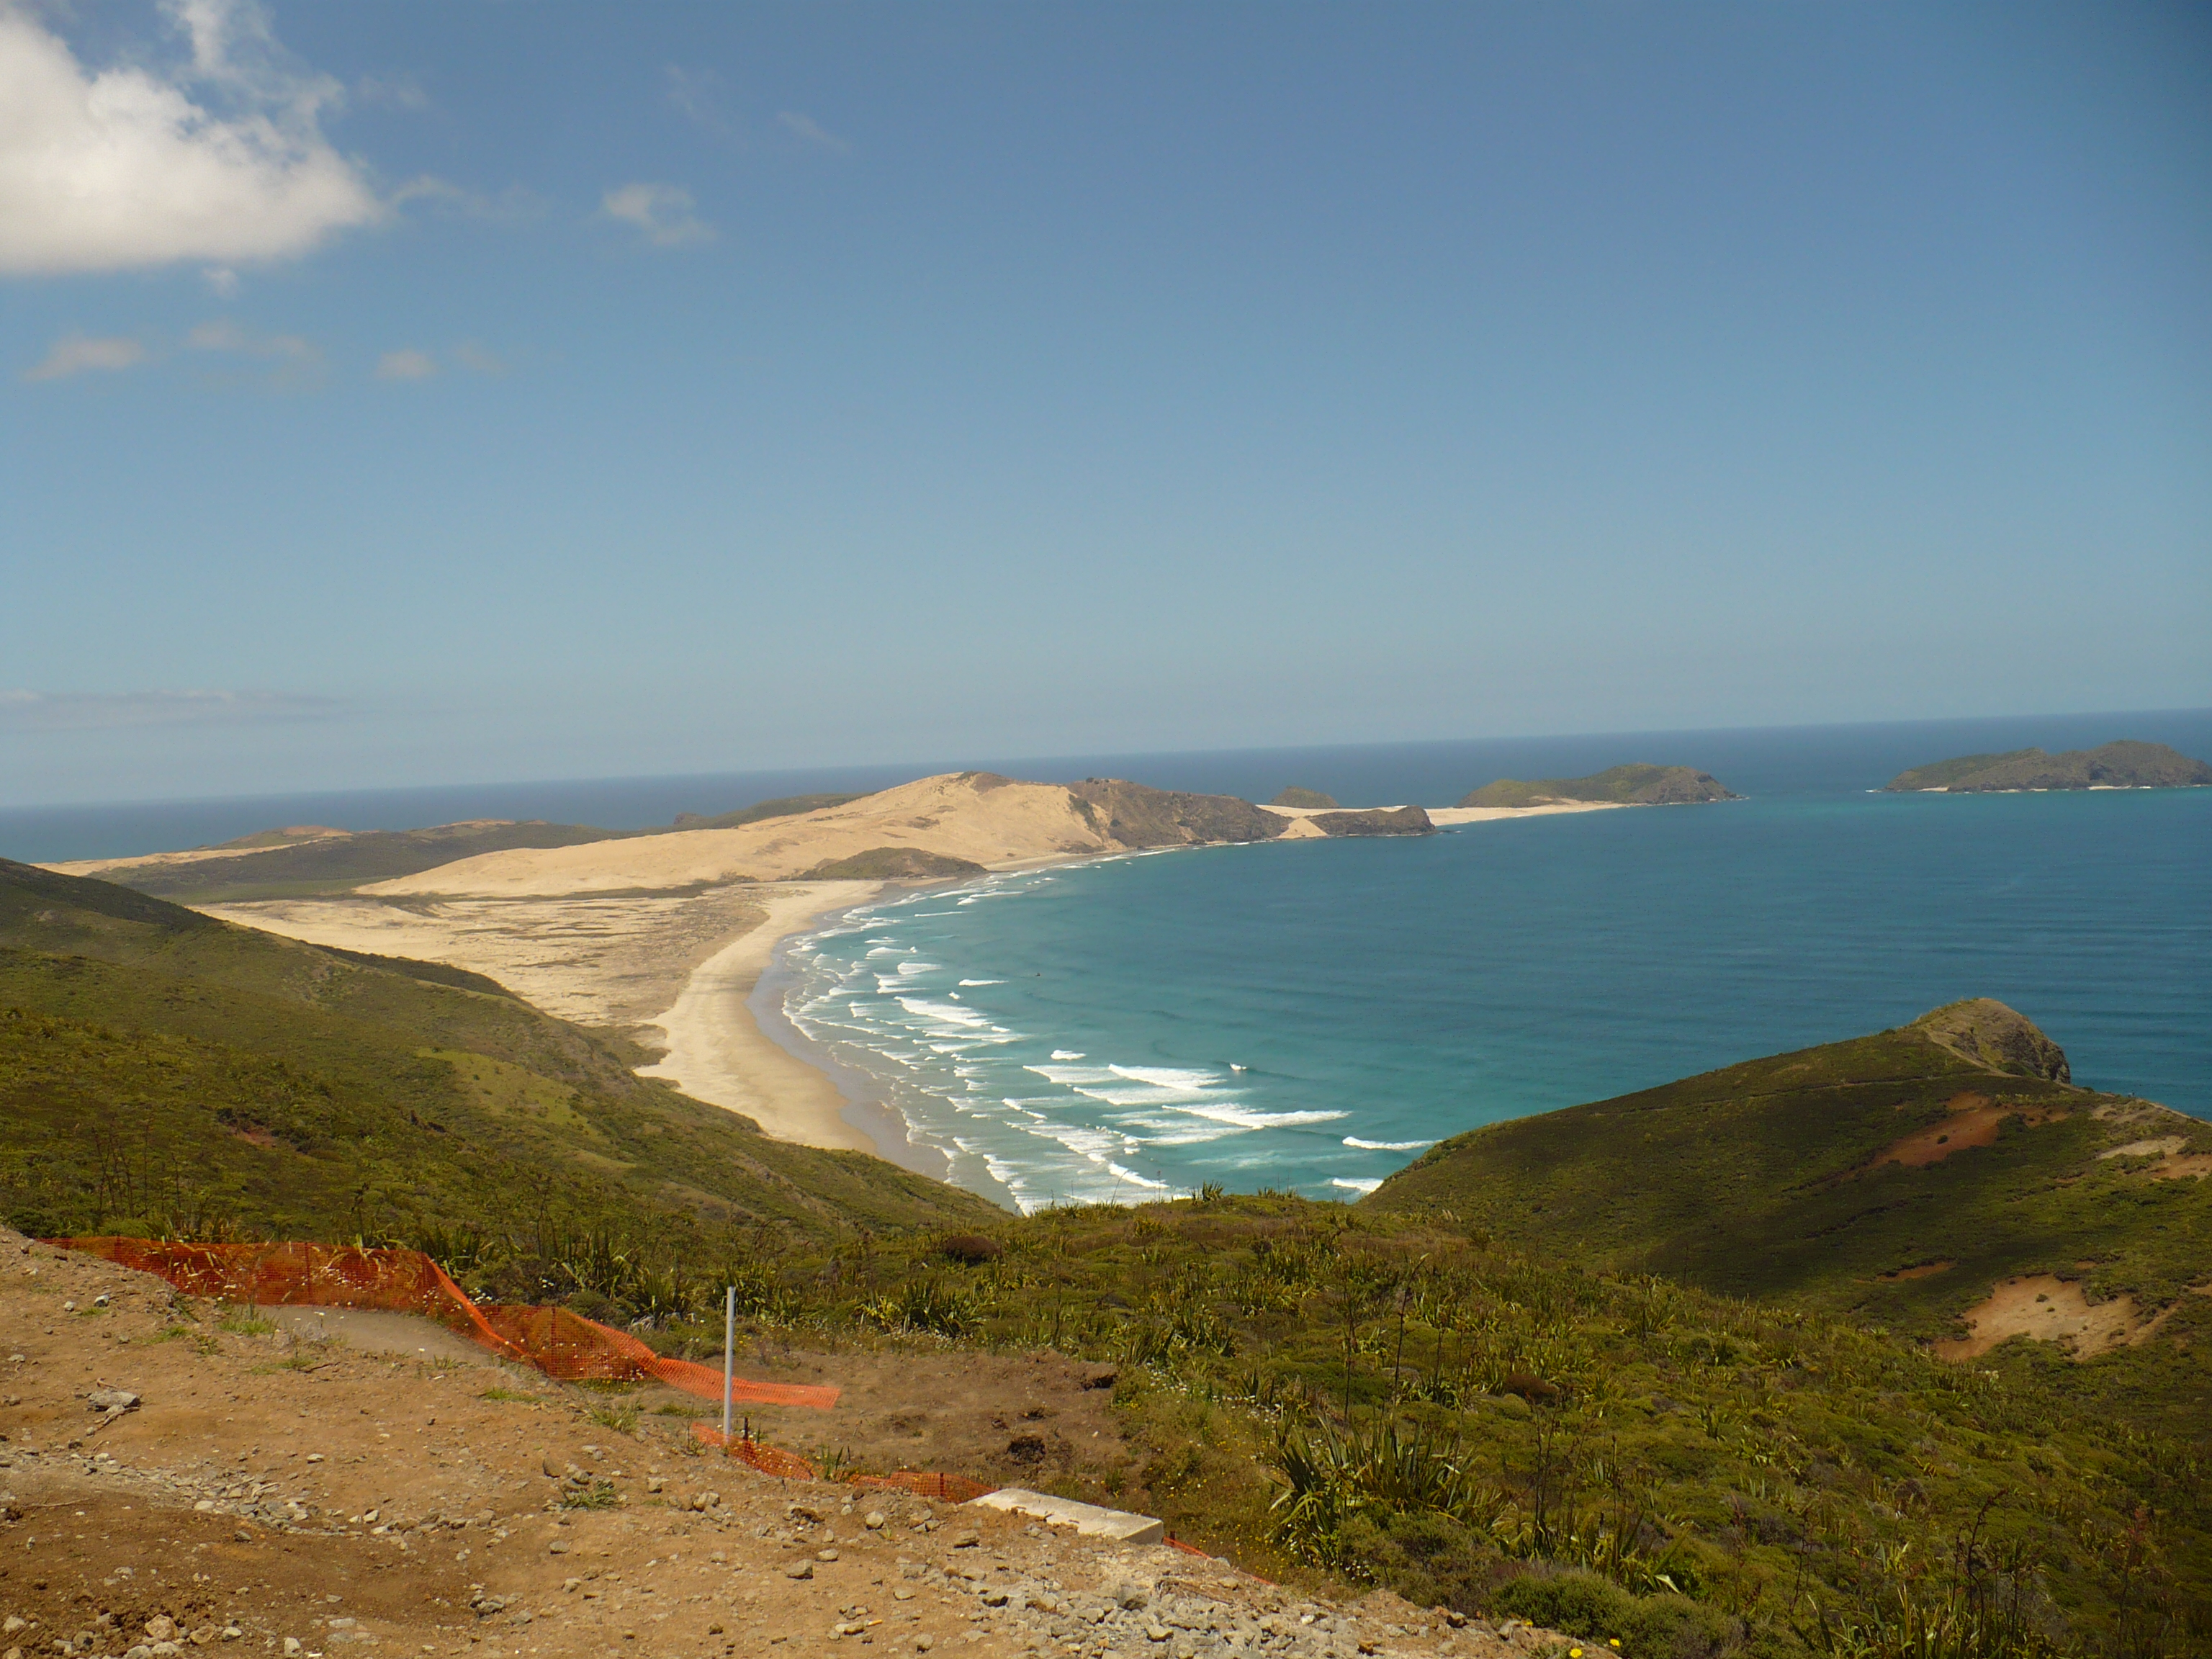
natural, body of water, coast, sea, headland, beach, coastal and oceanic landforms, sky, shore, bay, promontory, ocean, water, cape, cliff, cove, bight, terrain, horizon, sand, hill, inlet, landscape, vacation, geology, road, wave, Raised beach, klippe, cloud, peninsula, tourism, mountain, wind